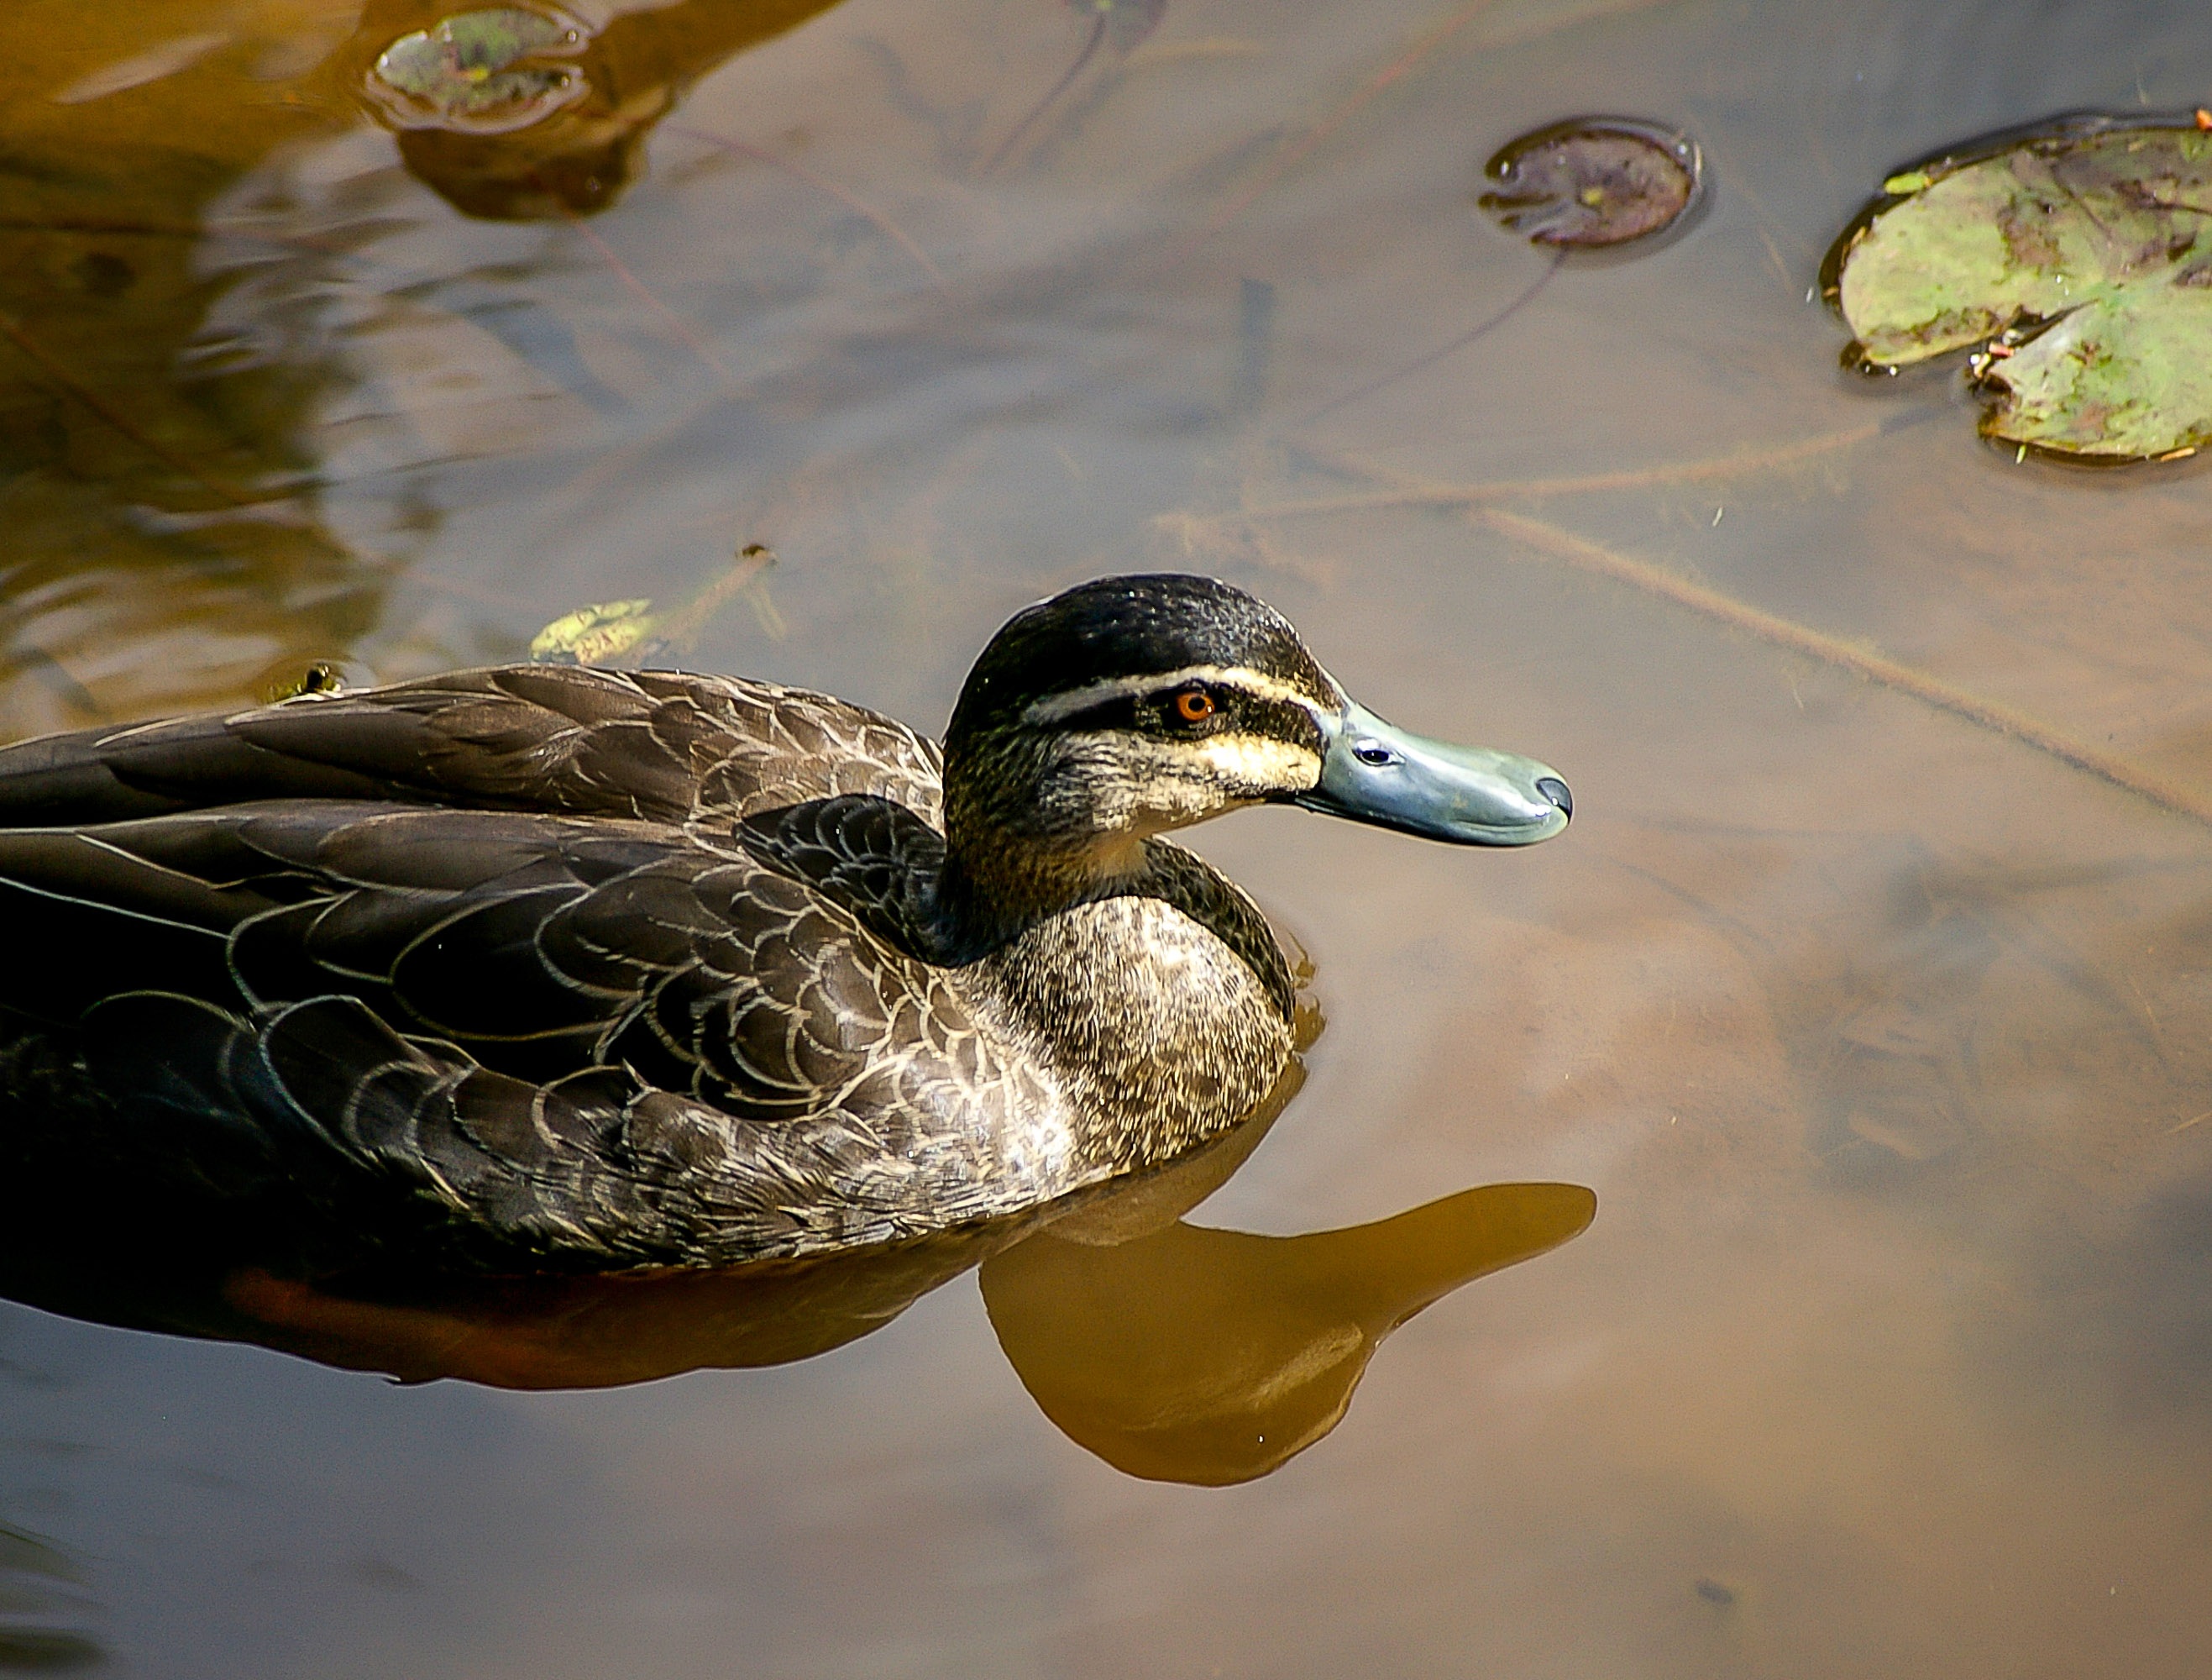
water, bird, wing, wildlife, wild, reflection, beak, brown, black, fauna, swimming, poultry, australia, duck, feathers, vertebrate, waterfowl, queensland, water bird, mallard, ducks geese and swans, pacific blue duck